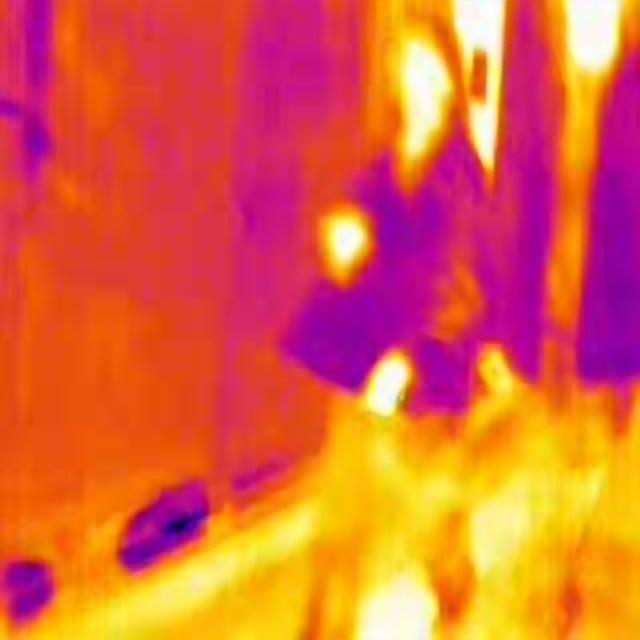
Detected objects:
label: person